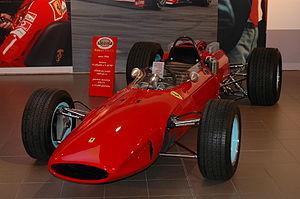
La Scuderia Ferrari fondée en 1929 par Enzo Ferrari, est depuis 1947 la branche chargée de l'engagement en compétition des voitures de la marque Ferrari. De nos jours, la Scuderia Ferrari a exclusivement recentré son activité sur le championnat du monde de Formule 1, dont elle est à la fois une pionnière et un pilier, détenant la plupart des records.
La Ferrari 158 est une monoplace de Formule 1 conçue par la Scuderia Ferrari dans le cadre des championnats du monde de Formule 1 1964 et 1965. Elle est pilotée par le Britannique John Surtees, les Italiens Lorenzo Bandini et Nino Vaccarella, et par l'Américain Bob Bondurant.